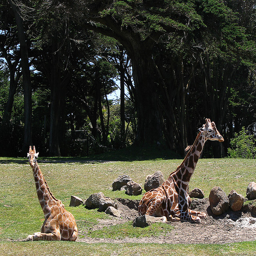
Two giraffe laying on a lush green field.
two giraffes laying in the grass next to some rocks
A couple of giraffes lieing down on the ground in their pen.
Two giraffes are sitting on the grass near rocks.
two giraffes are laying down in a park like setting.